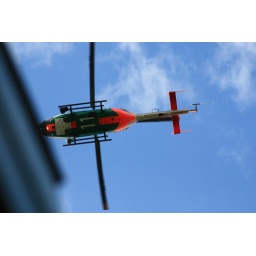
A police-helicopter is flying 5 m above our house surching a person.